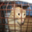
Label: cat